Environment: real
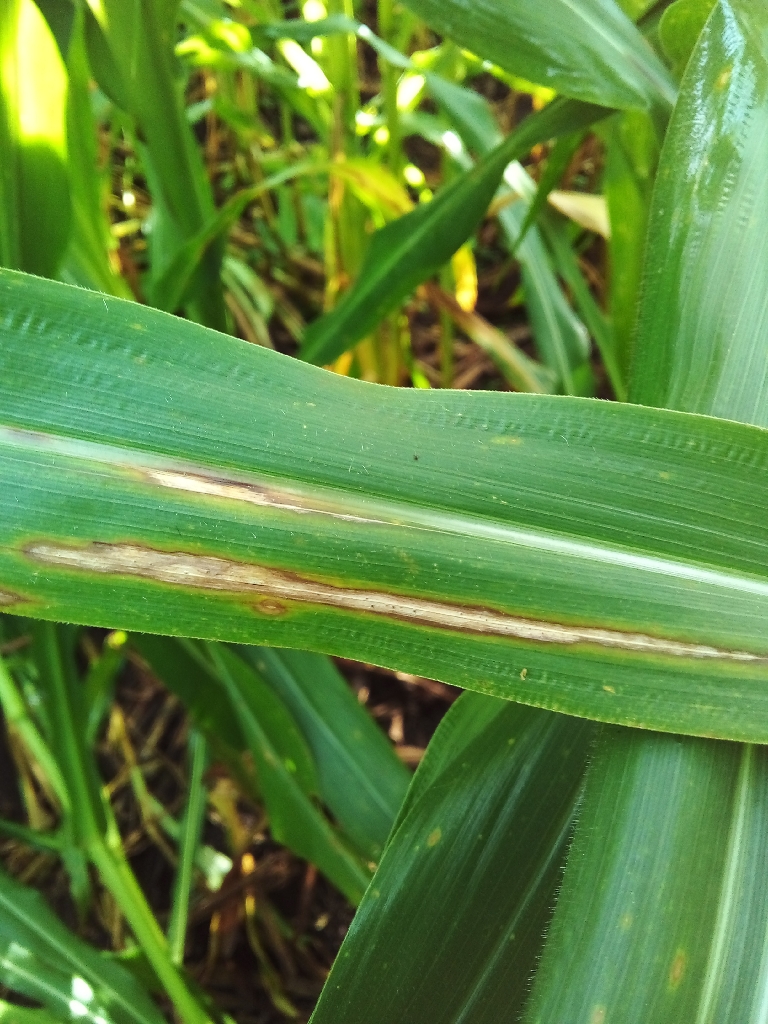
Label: northern_corn_leaf_blight